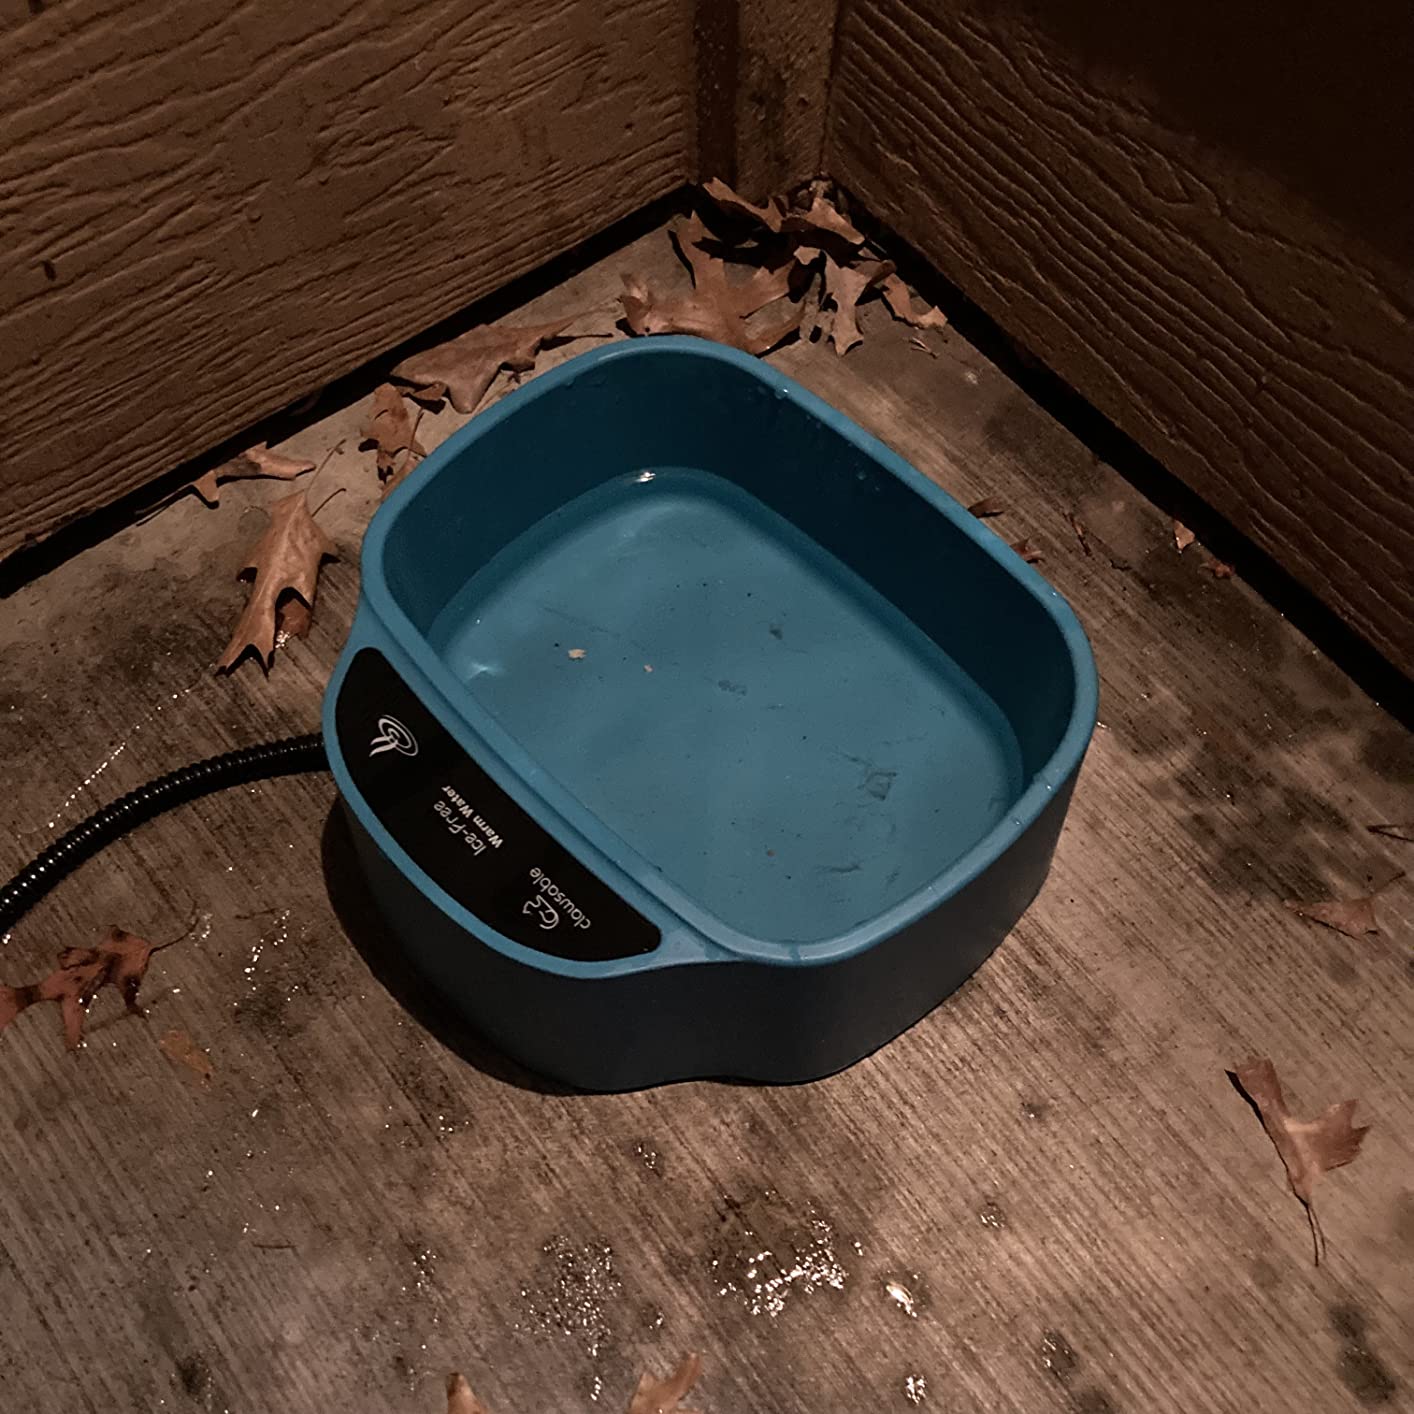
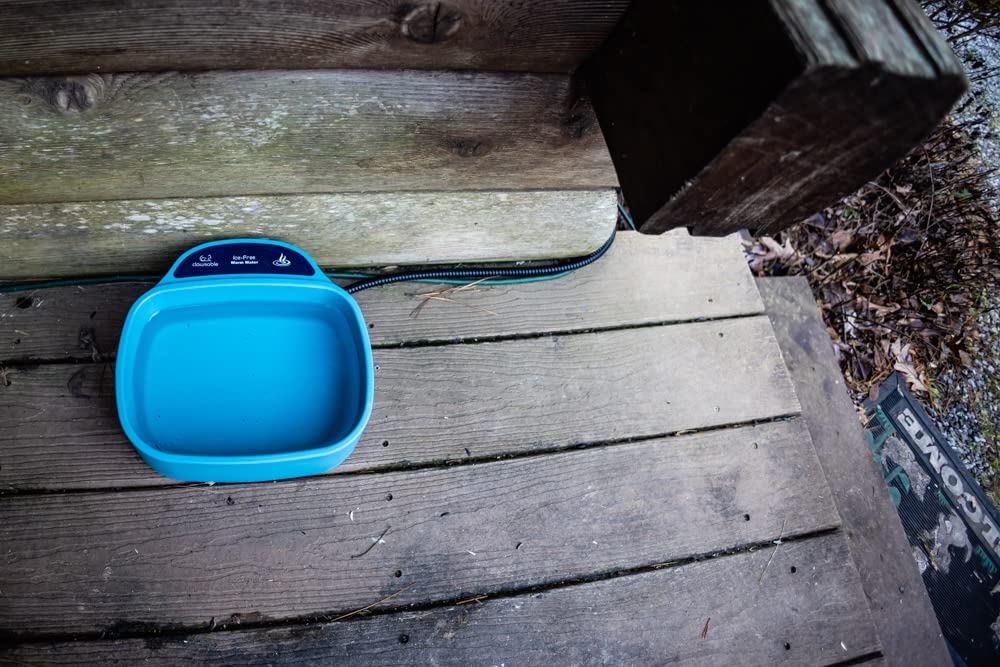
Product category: items_bowl
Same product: yes